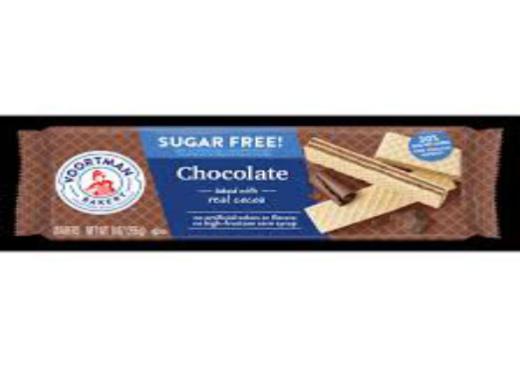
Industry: Food